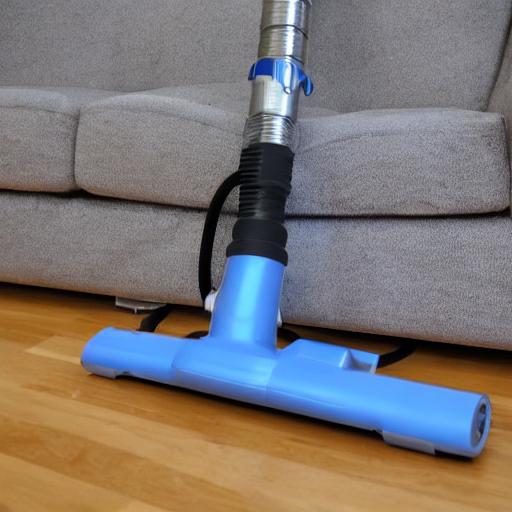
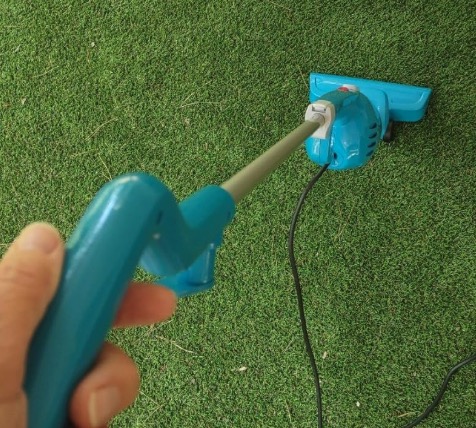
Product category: items_vacuum
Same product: no